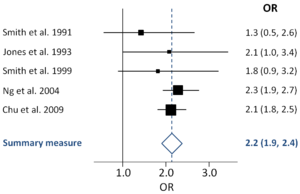
Un graphique en forêt, en anglais a forest plot, est une représentation graphique utilisée dans les revues systématiques ou méta-analyses en médecine. Il permet de comparer les résultats issus de différentes études qui abordent la même question.